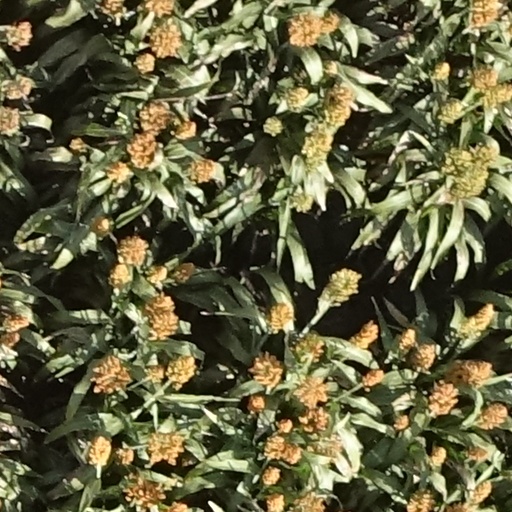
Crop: sorghum